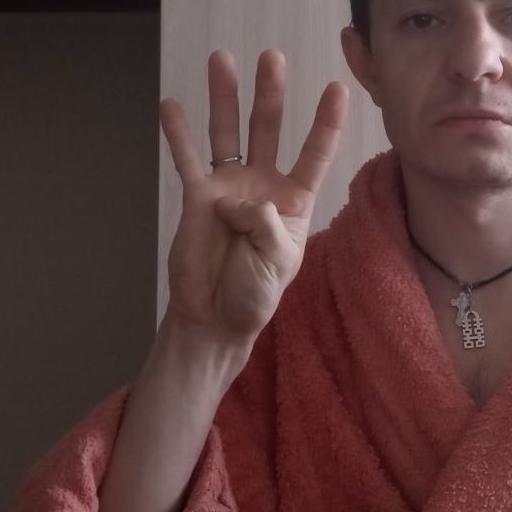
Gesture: four